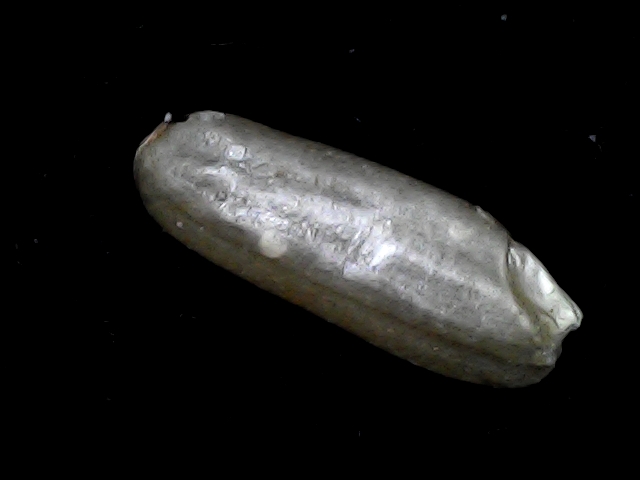
Rice variety: BD51